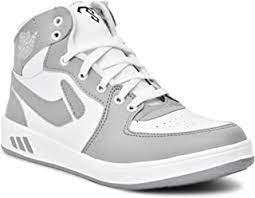
Label: Sneaker